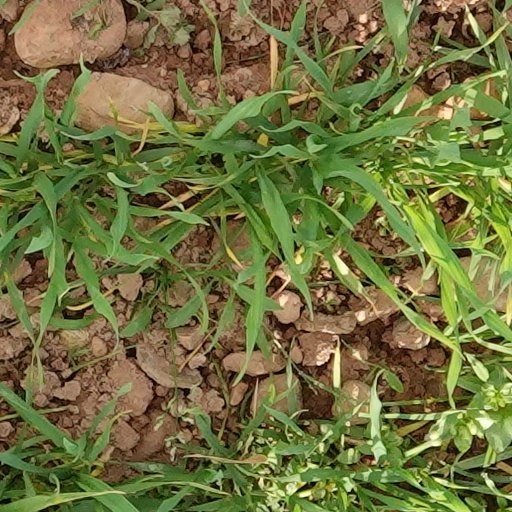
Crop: wheat